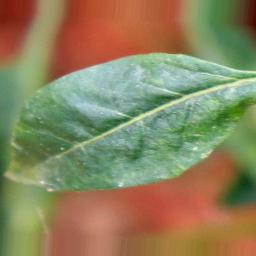
Label: healthy